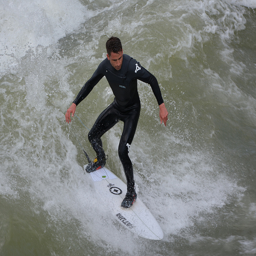
A man in a black wet-suit surfing on a wave.
A man on a surf board riding a wave.
A single surfer is surfing on a small wave.
A man wearing a wet suit riding a surfboard.
A man on a surf board riding a wave.